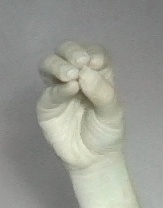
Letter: ha